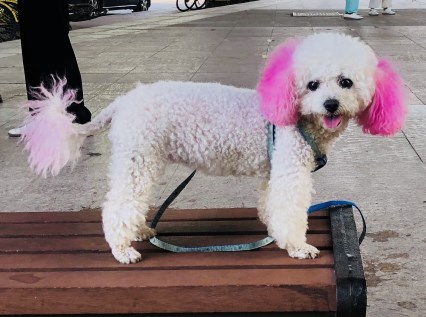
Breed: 3083-n000117-Bichon_Frise